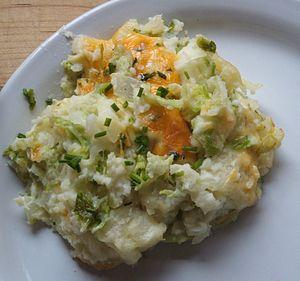
Le rumbledethumps est un mets traditionnel de la région des Scottish Borders, dont les principaux ingrédients sont la pomme de terre, le chou et l'oignon. Ce plat, similaire au colcannon irlandais, ou au bubble and squeak anglais, peut être servi en accompagnement d'un plat principal ou seul.